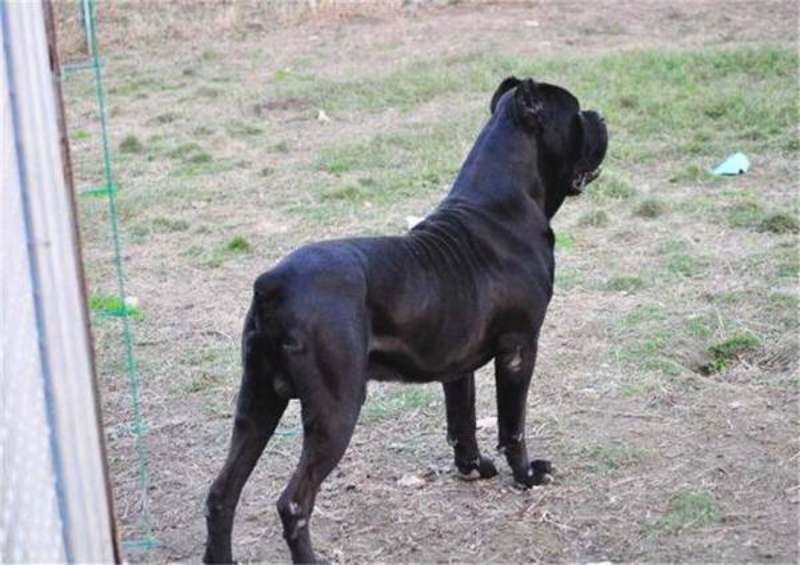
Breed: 253-n000105-Cane_Carso